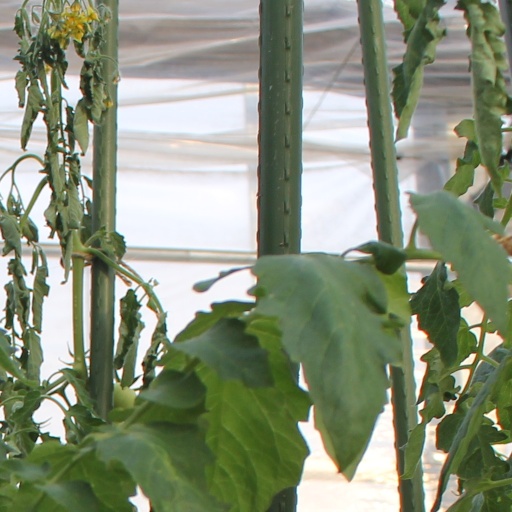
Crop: tomato